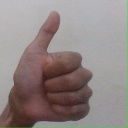
अक्षर: थ